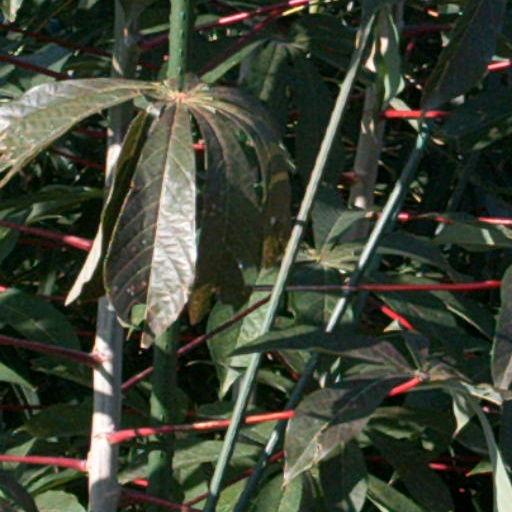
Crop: cassava